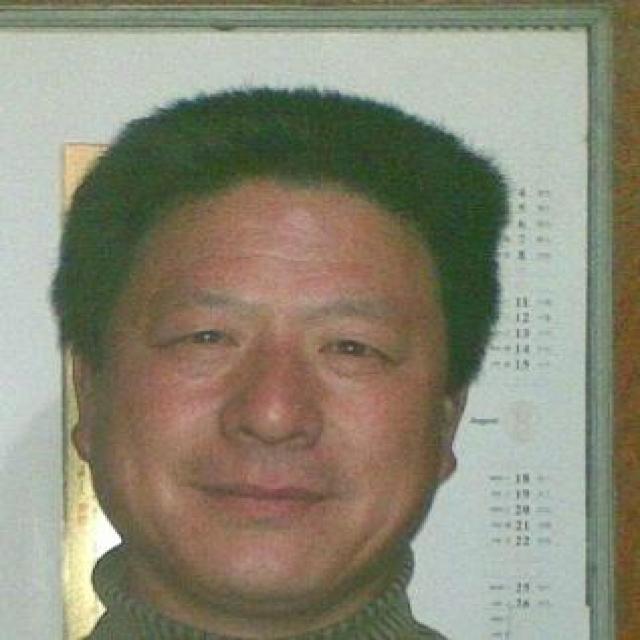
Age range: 45-64